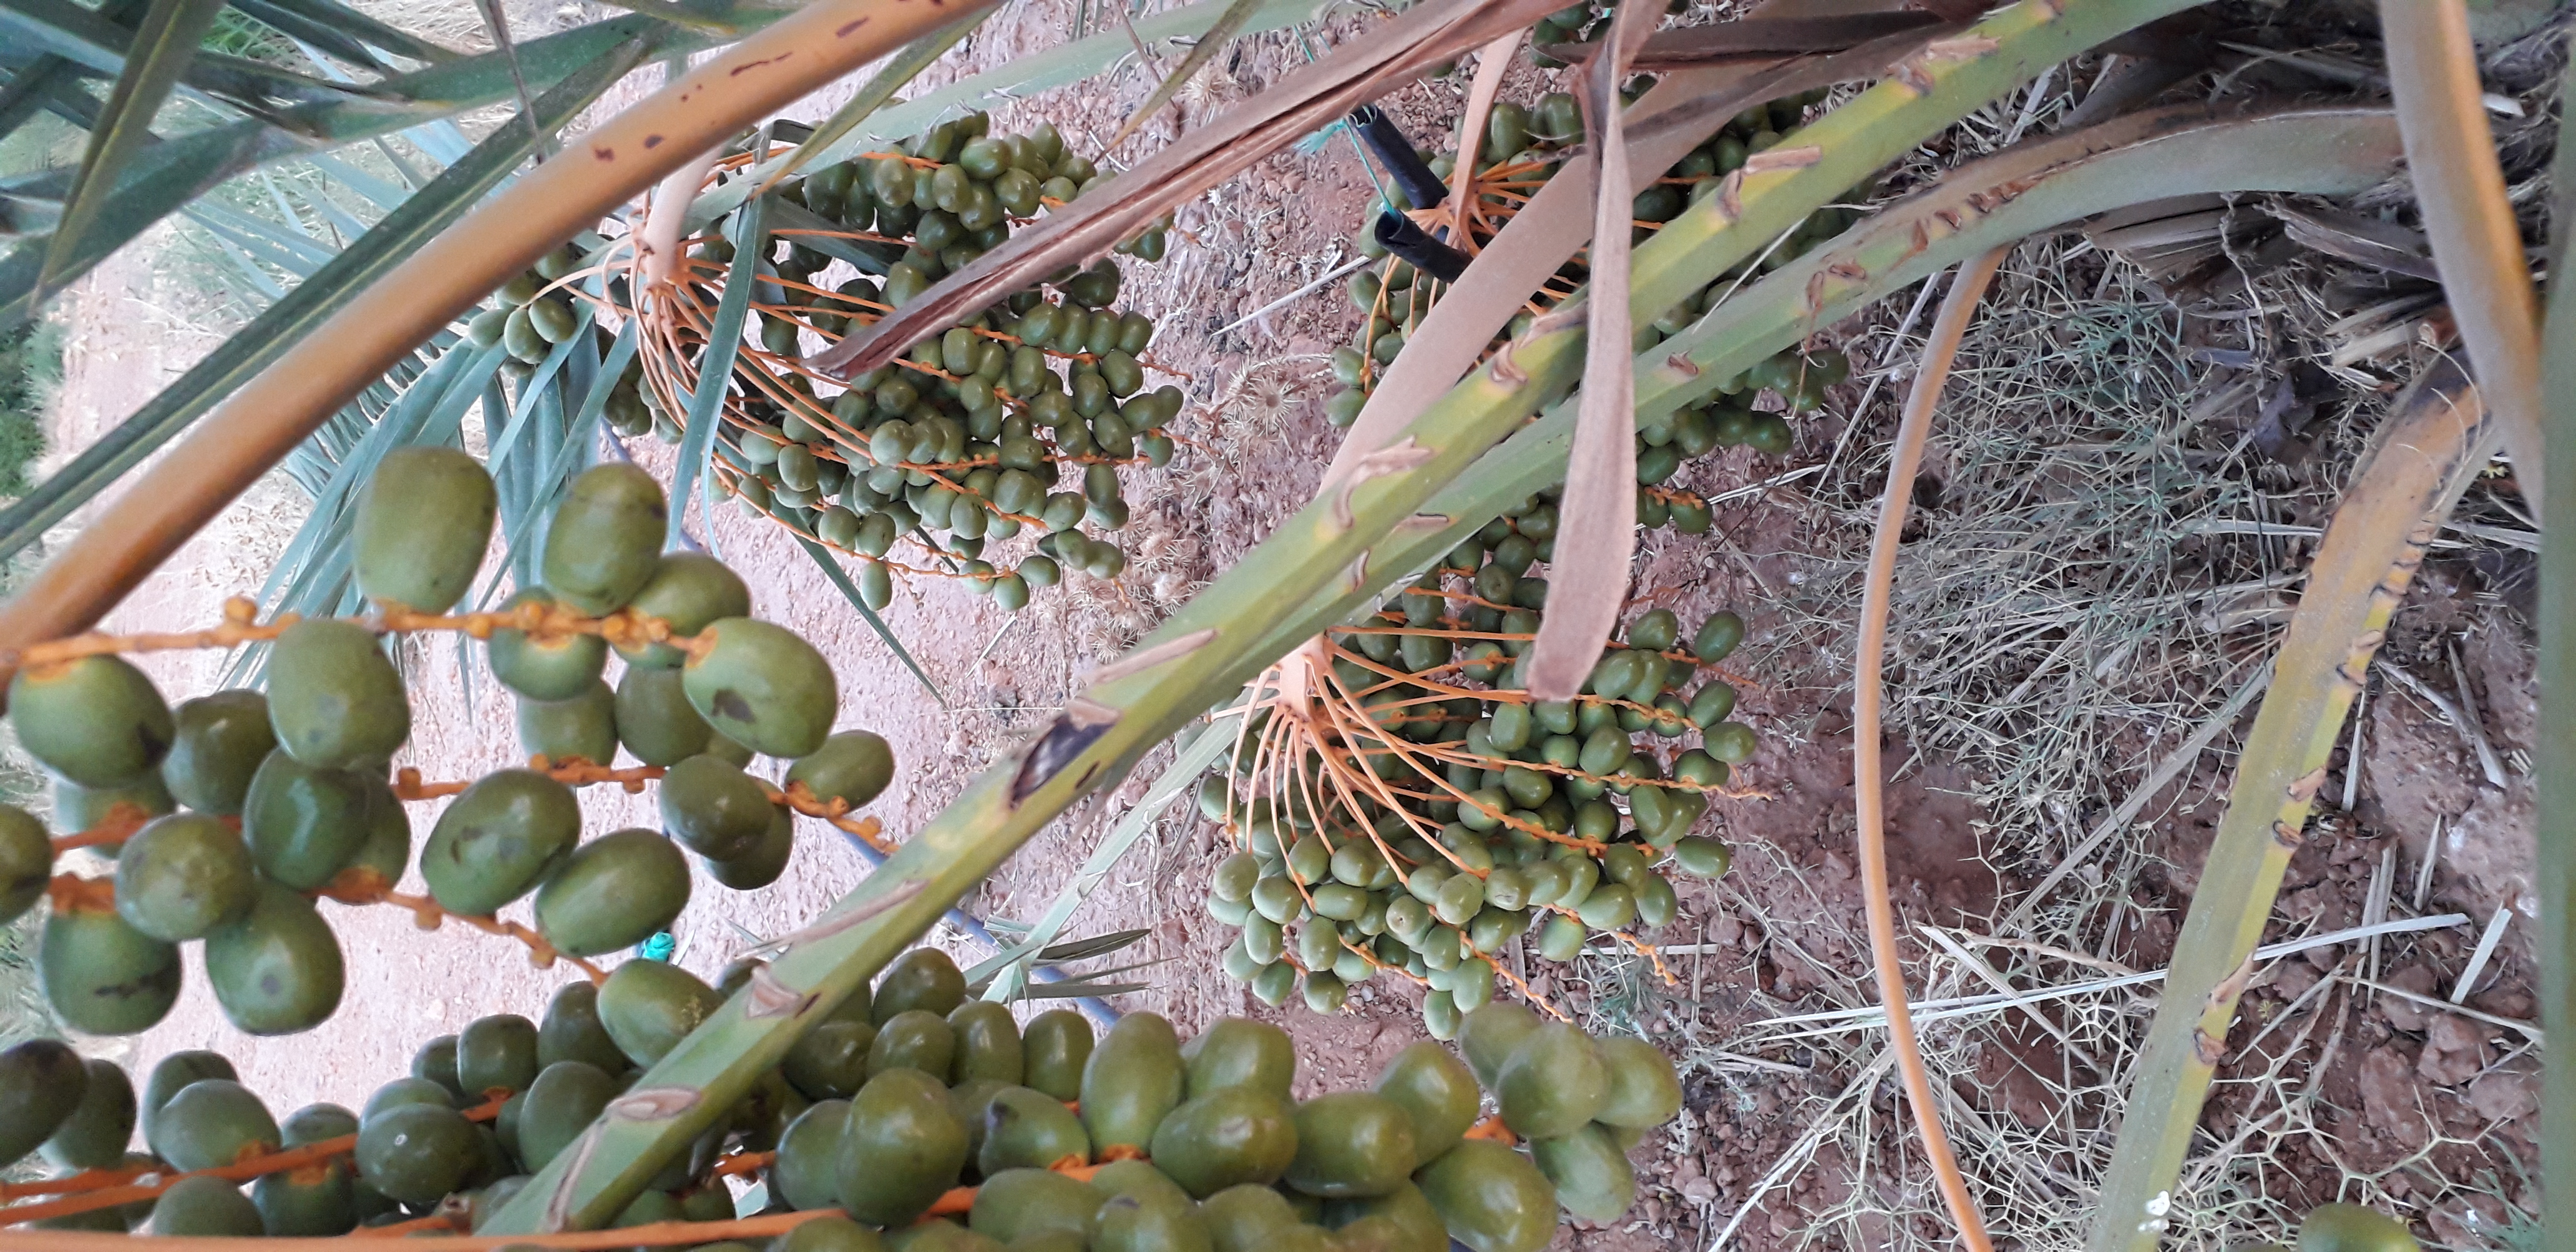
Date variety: Boufagous